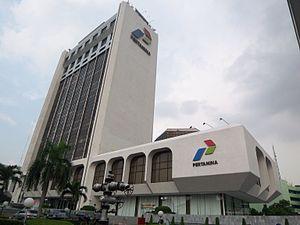
Pertamina, abréviation de Perusahaan Pertambangan Minyak dan Gas Bumi Negara est la société pétrolière d'État de l'Indonésie.